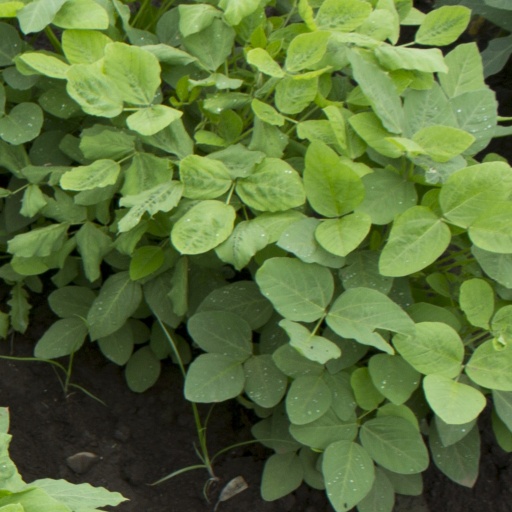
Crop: soybean